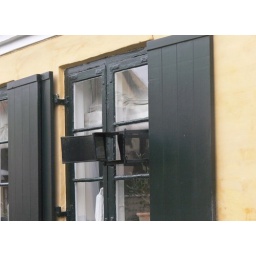
A hidden mirror in the window allows a person in the house to see who is at the front door.